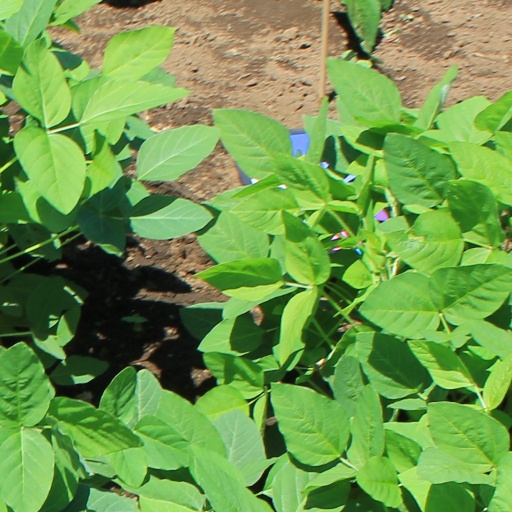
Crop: soybean